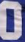
Number: 0